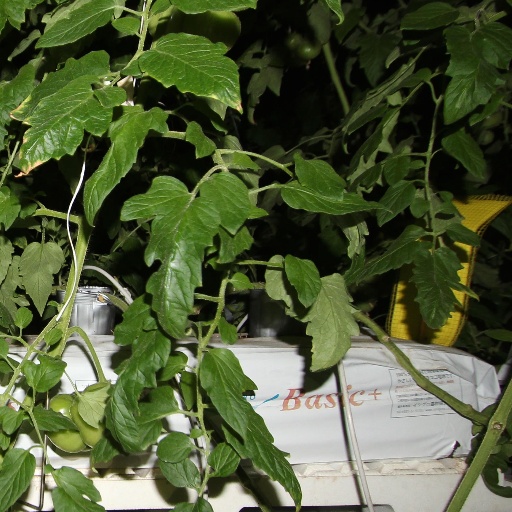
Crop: tomato